Pia Miranda

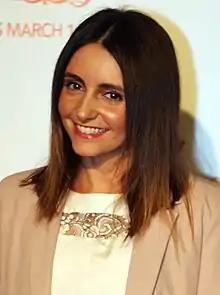
Miranda in 2013

Pia Miranda is an Australian actress. Her career was launched with her role in the 2000 feature film "Looking for Alibrandi", an Australian film based on the novel of the same name by Melina Marchetta. She is also known for her roles as Karen Oldman in "Neighbours" (1998–1999), Jodie Spiteri in "Wentworth" (2015), and Jen in "Mustangs FC" (2017–2020), as well as winning "Australian Survivor" in 2019.